IRiver Clix

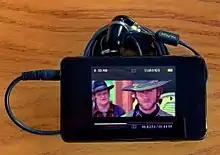
The Clix 2's AMOLED screen playing a movie

An update to the second generation Clix was released in South Korea in December 2007 which added a DMB receiver. It was also previewed at the 2008 Consumer Electronics Show with a western release announced.